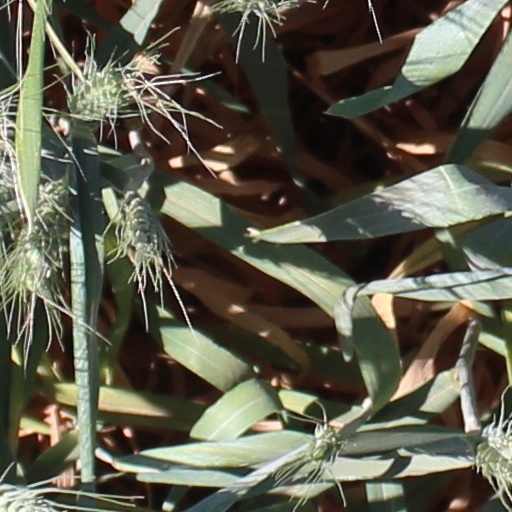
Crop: wheat